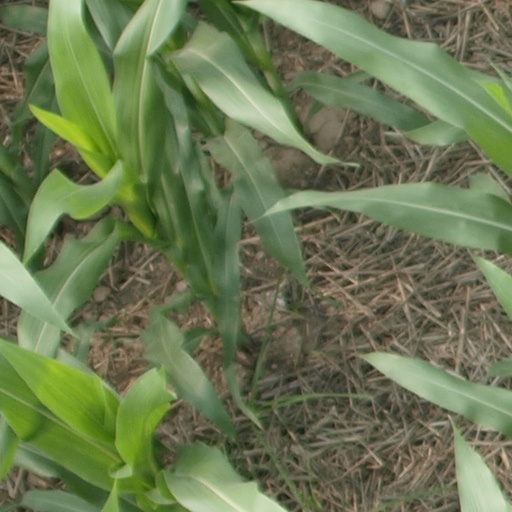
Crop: maize; corn